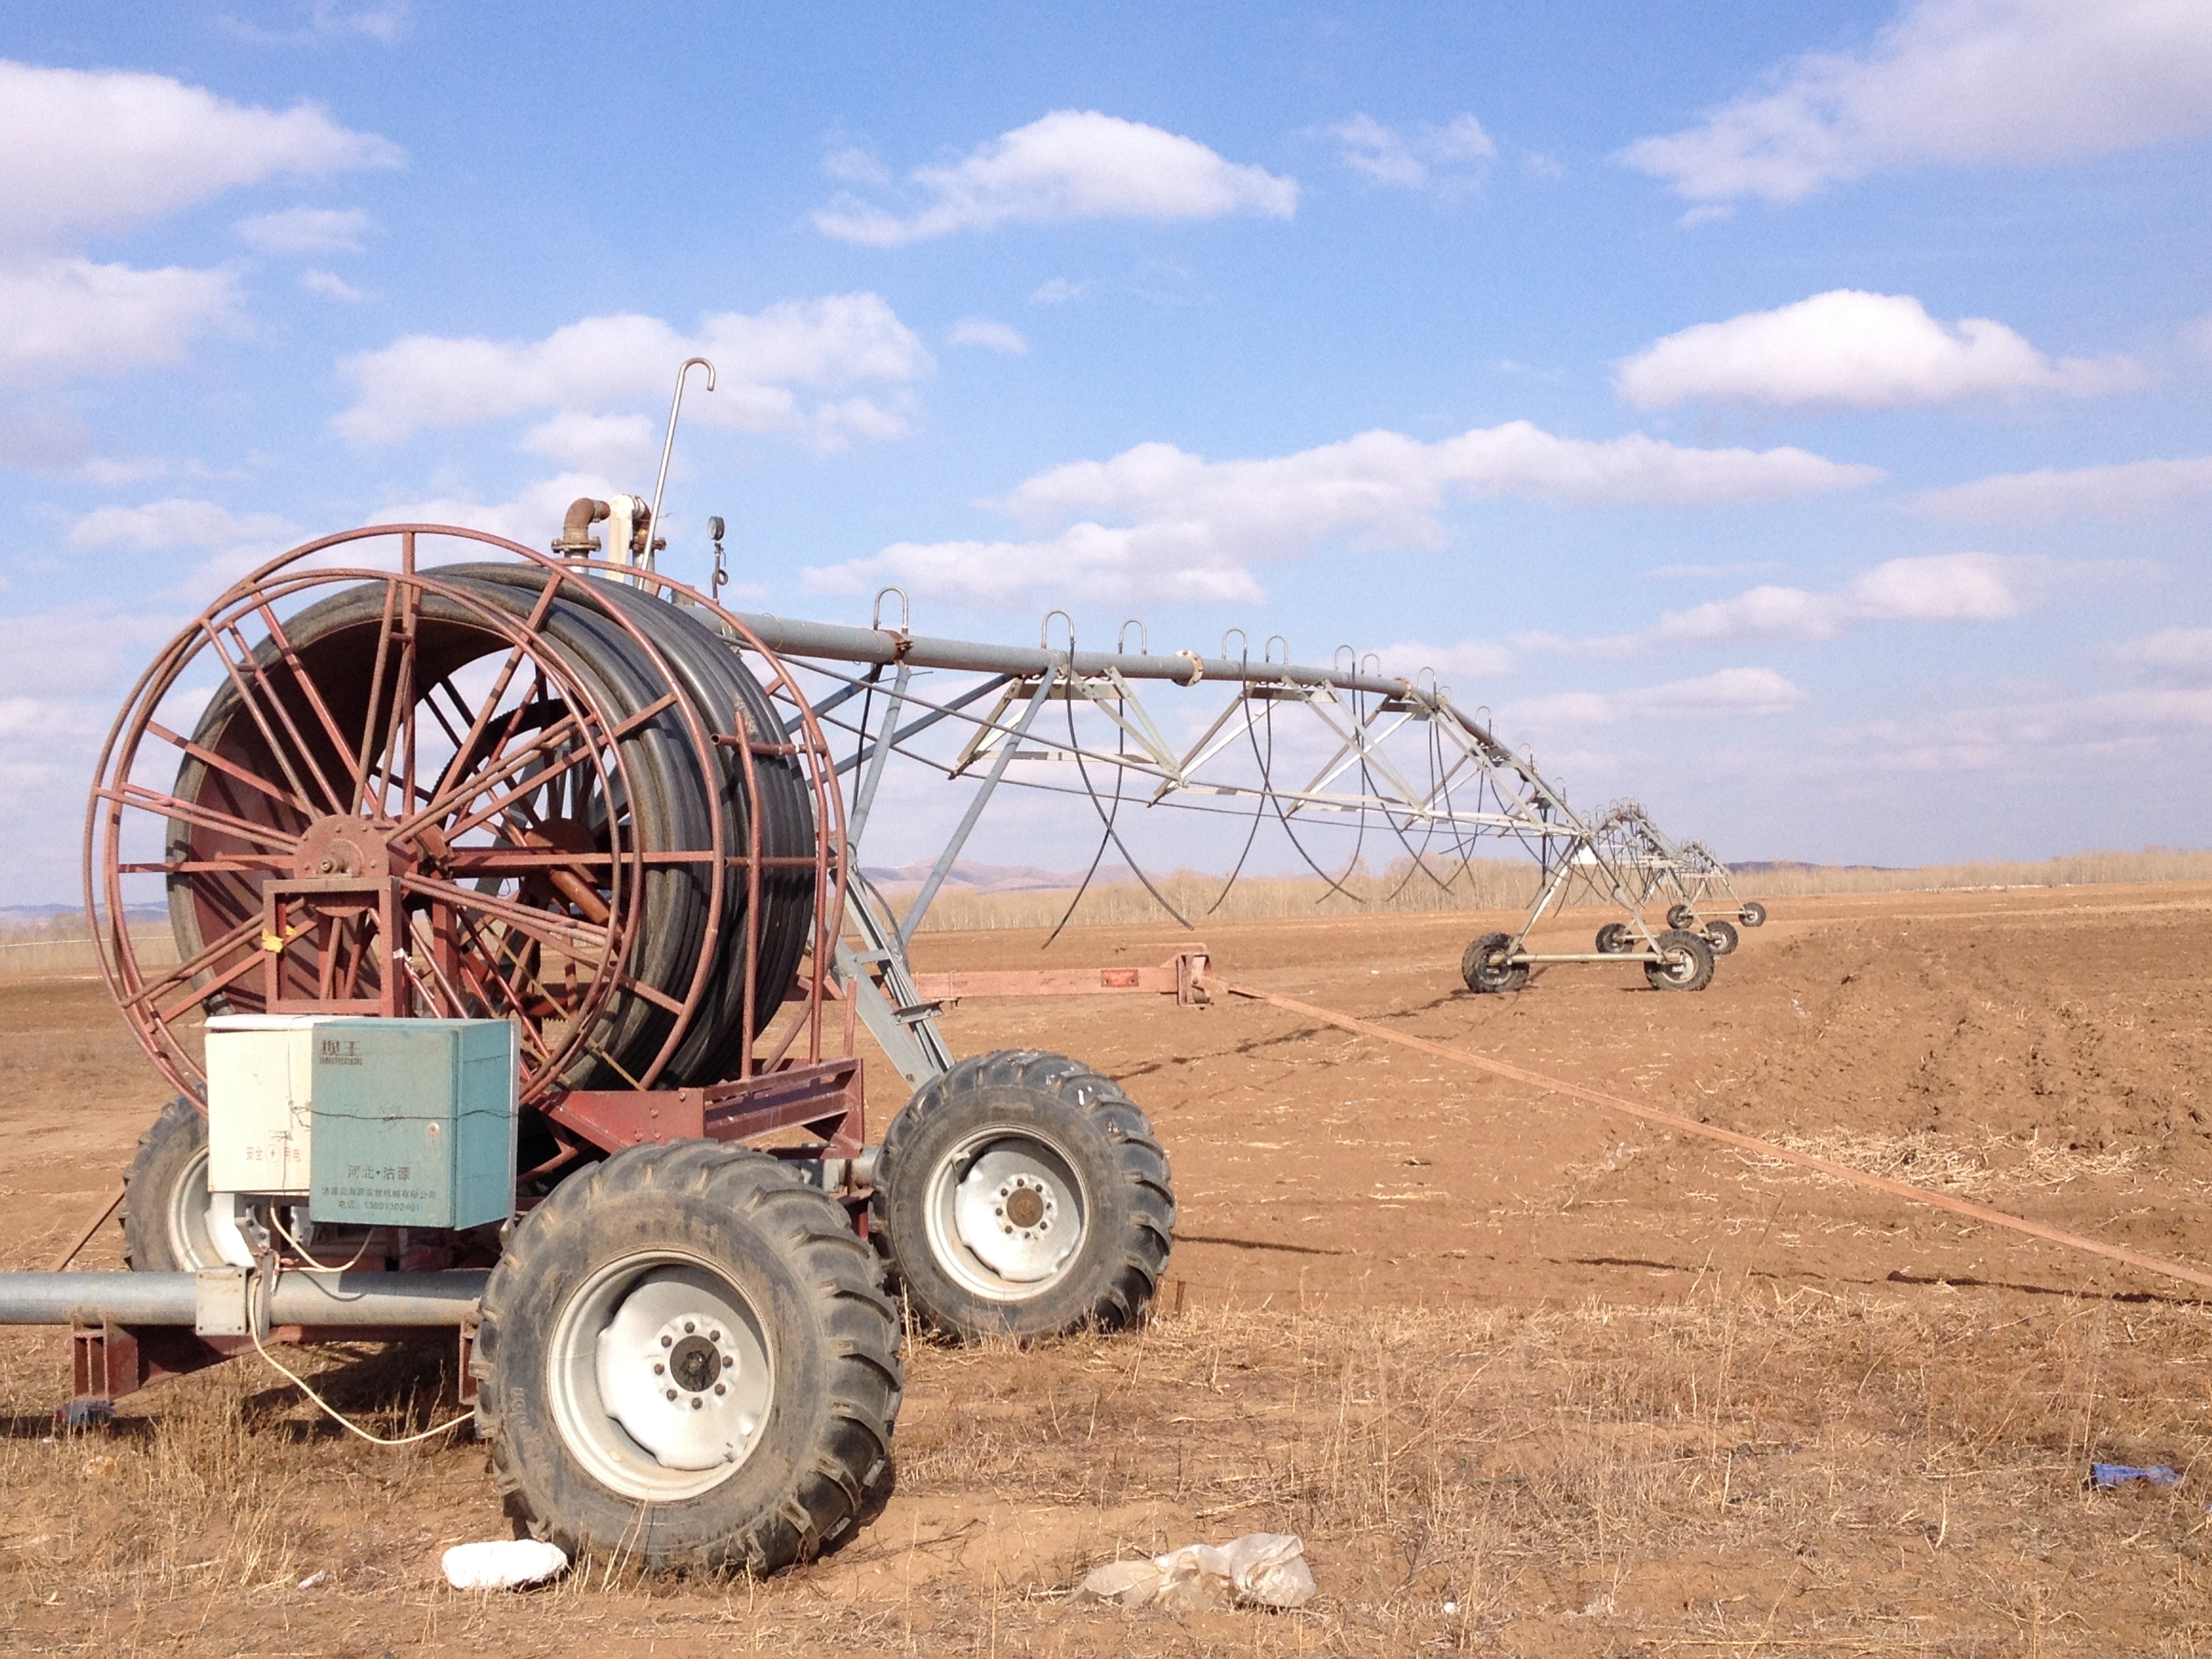
field, farm, land, transport, vehicle, crop, machine, machinery, agriculture, blue sky, white cloud, rural area, agricultural machinery, grass family